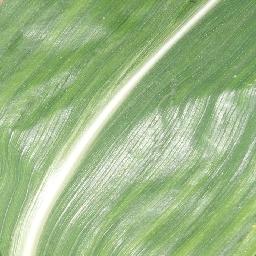
Label: Corn___healthy